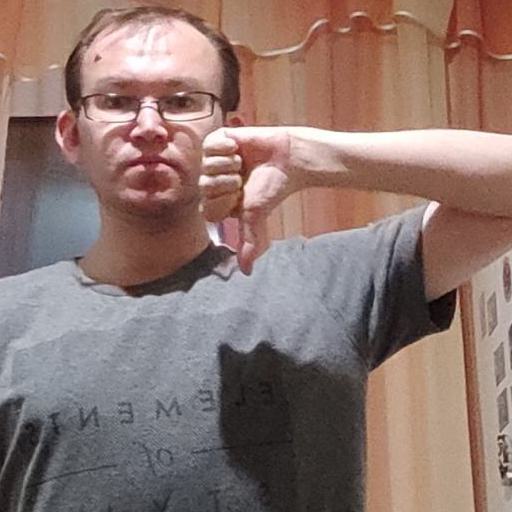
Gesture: dislike